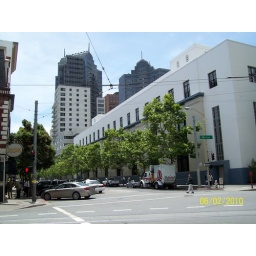
building on Stewart St. in downtown San Francisco. The long white building is the Recon Annex